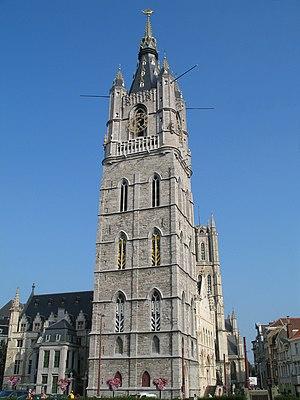
Le beffroi de Gand (Belgique)
Cette page regroupe l'ensemble des monuments classés de la ville de Gand.
Les beffrois de Belgique et de France sont cinquante-six beffrois inscrits en France et en Belgique sur la liste du patrimoine mondial de l'UNESCO.